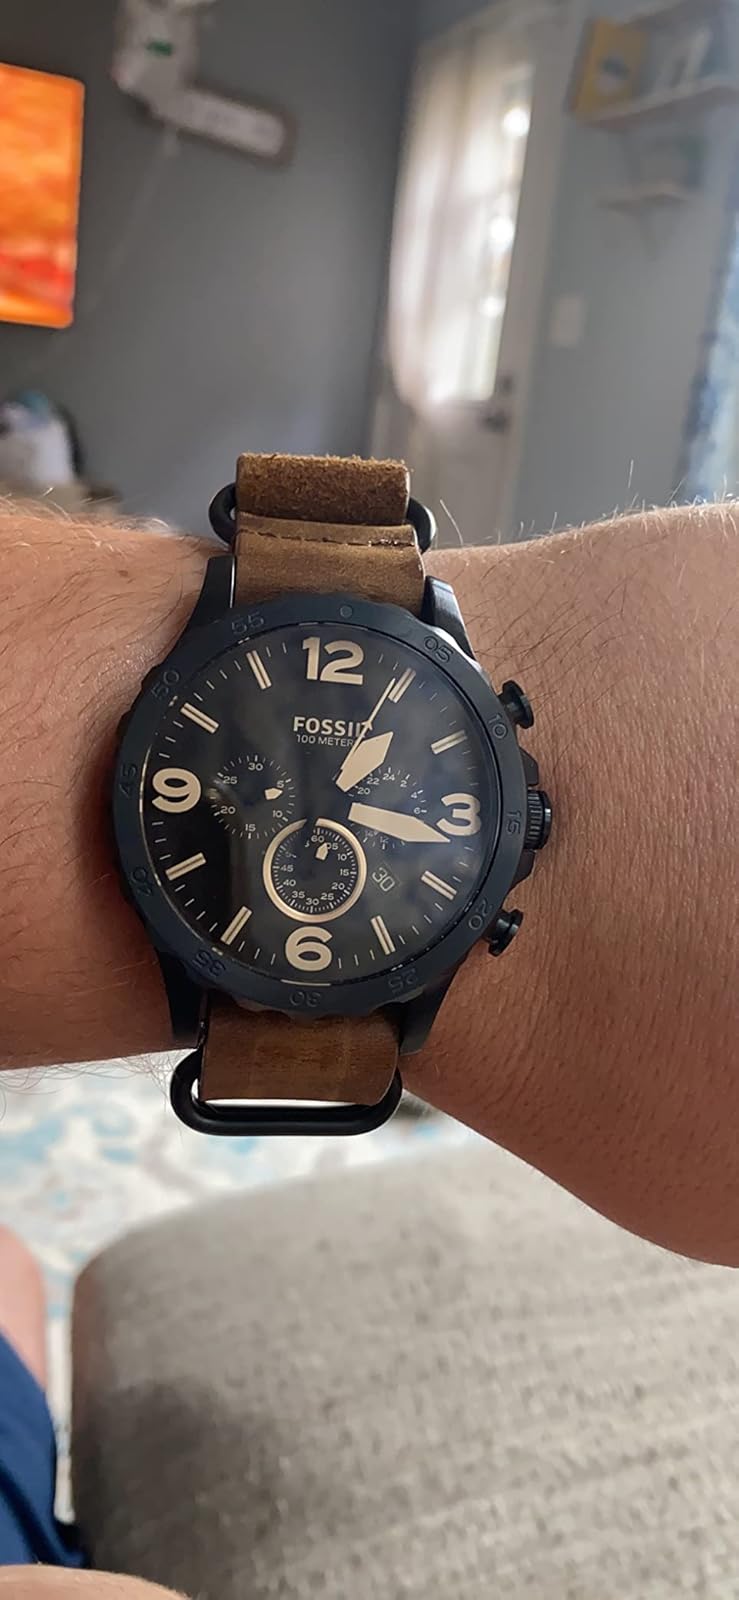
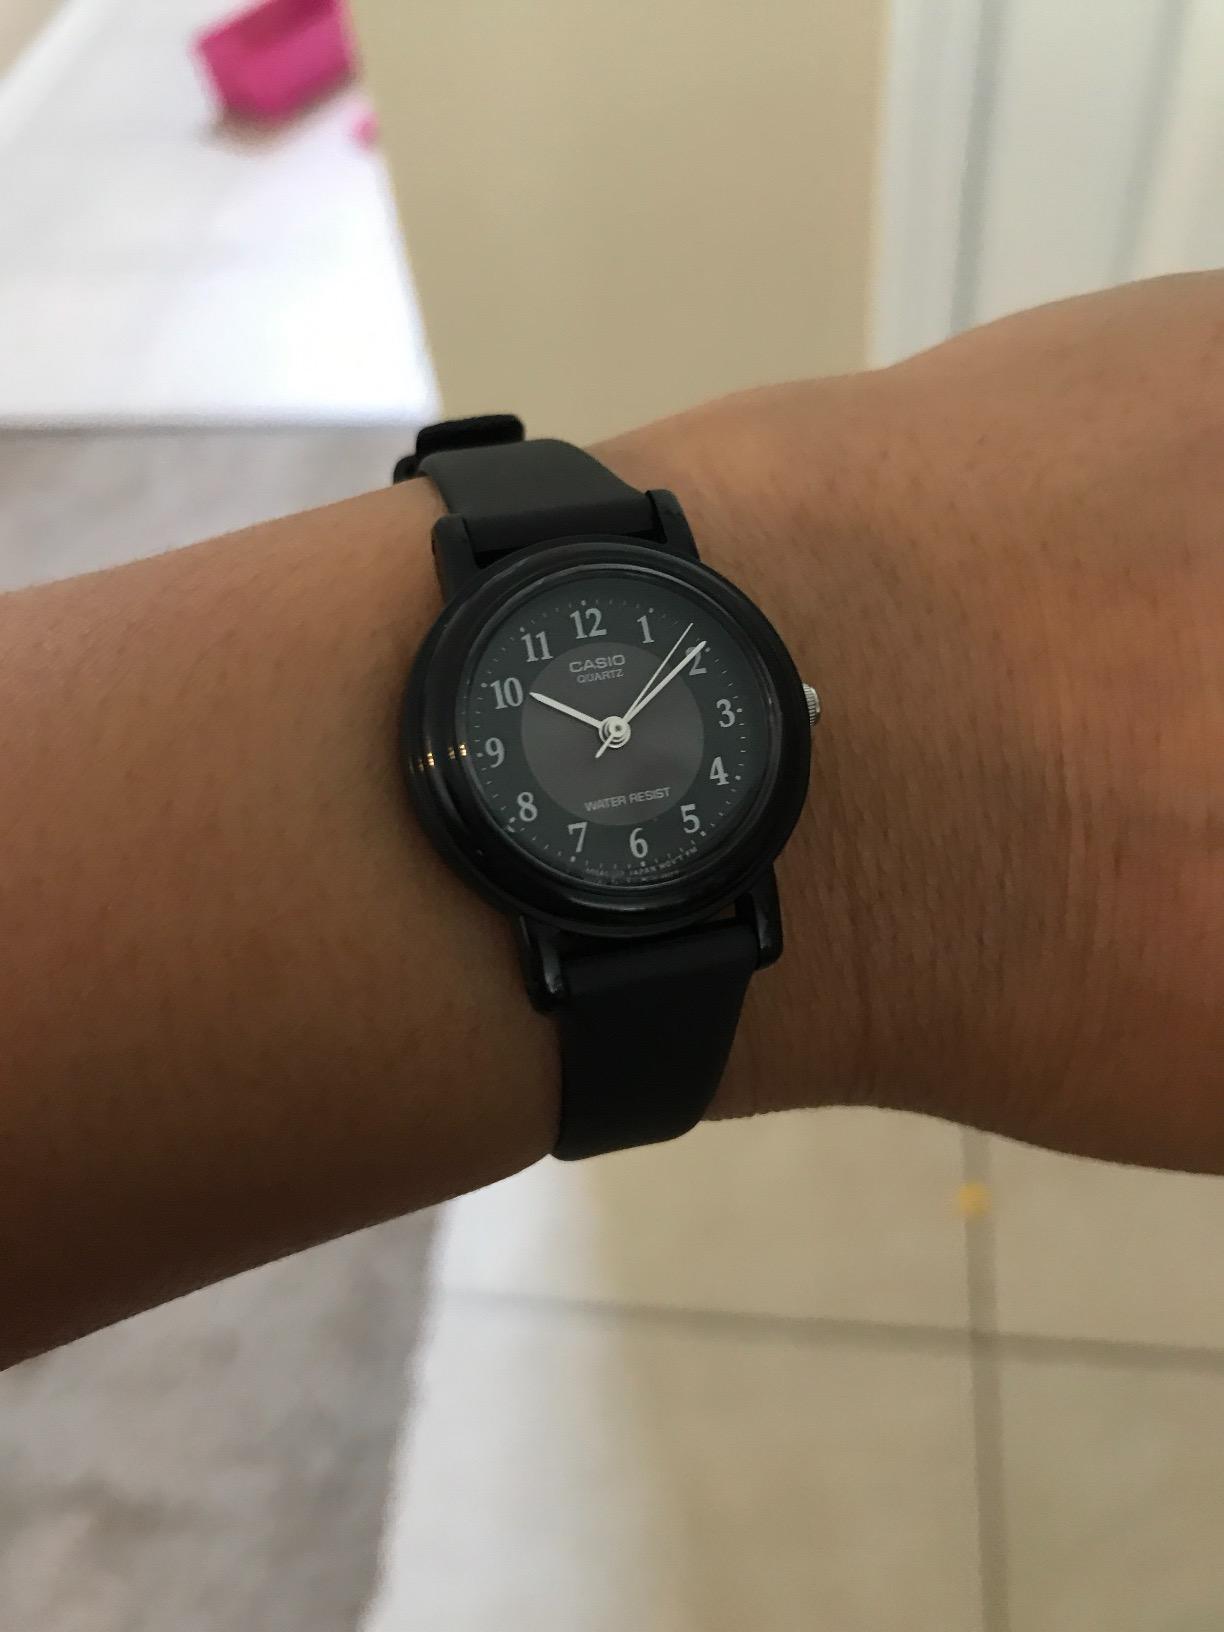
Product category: accessories_watch
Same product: no